Dick Liddil

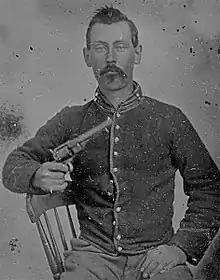
Photograph of Dick Liddil holding a revolver

James Andrew "Dick" Liddil (September 15, 1852 – July 13, 1901) was an American outlaw who was one of the last surviving members of the James–Younger Gang. His surname is often misspelled as Liddel, Liddell, or Liddle.